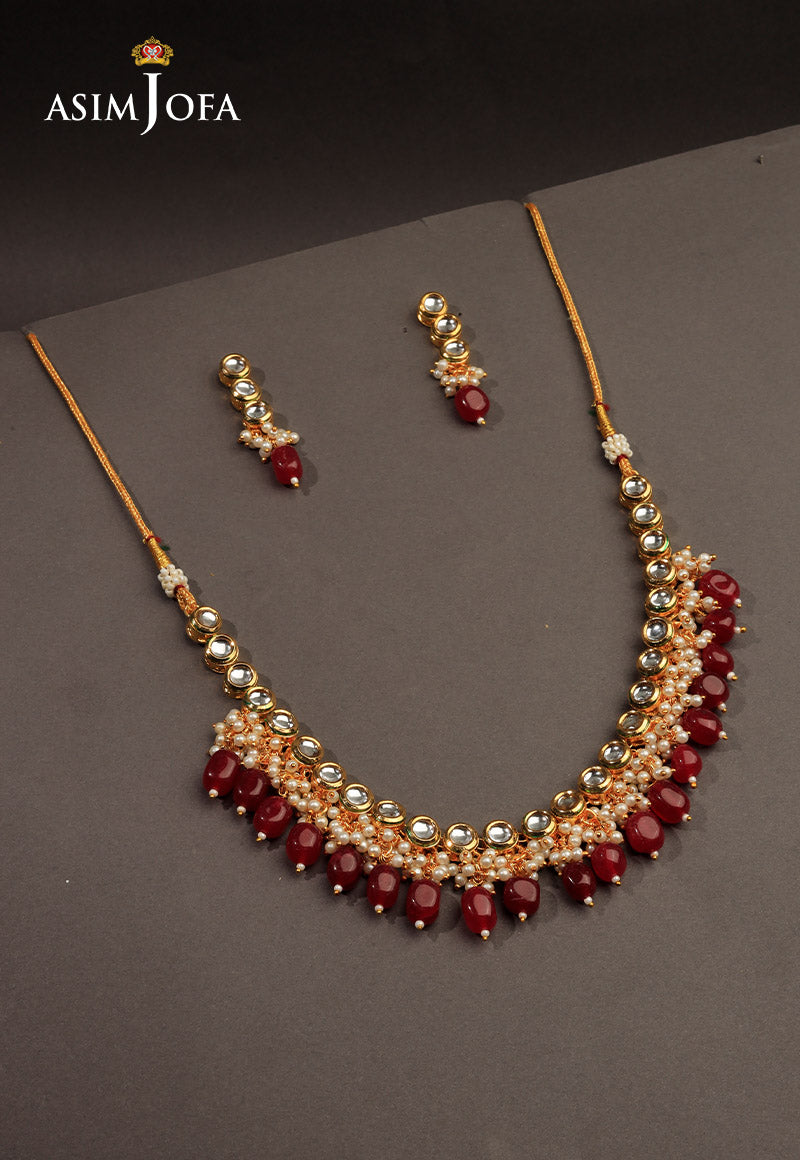
red gold kalpana necklace